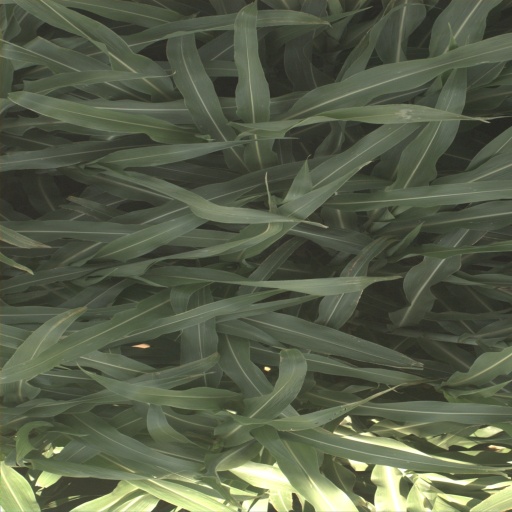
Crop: sorghum